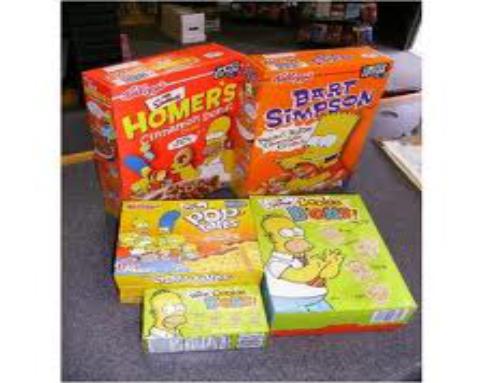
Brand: Homer's Cinnamon Donut
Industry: Food